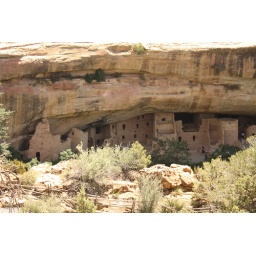
An above shot of Spruce tree house